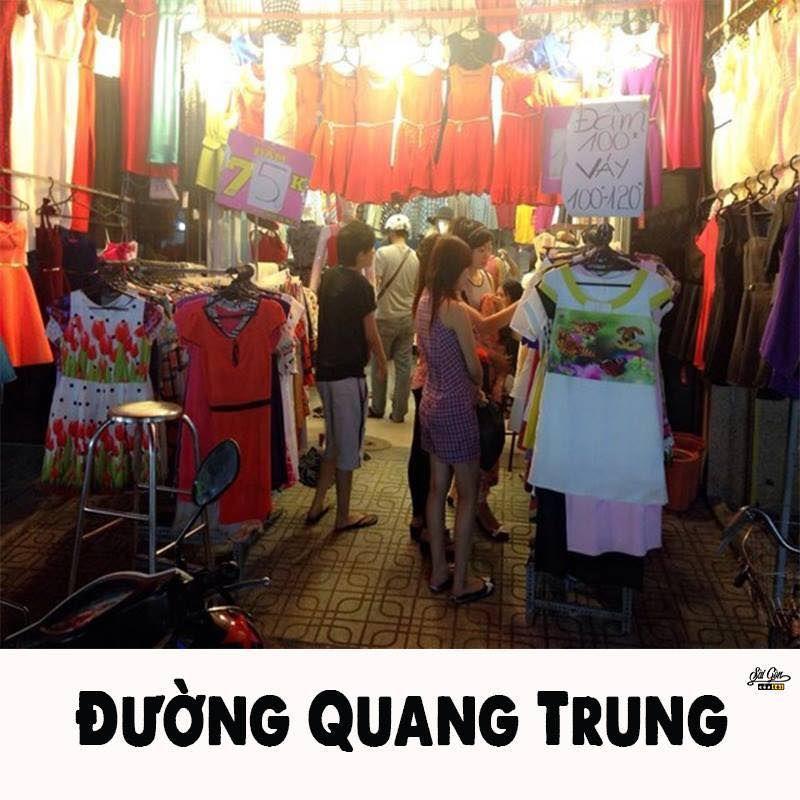
cửa hàng này có vẻ nằm trên đường quang trung